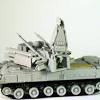
Label: Pantsir-S1